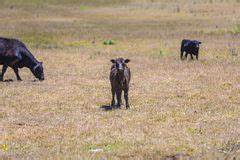
Label: cow